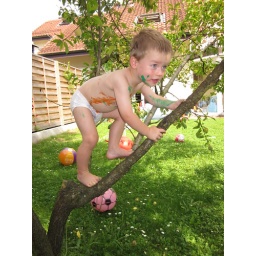
monkey in the tree